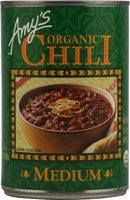
Item Name: Amy's Organic Chili Medium - 14.7 oz
Value: 1.0
Unit: Count

Price: 4.49